Mykola Liushniak

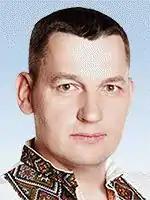
Official portrait, 2019

Mykola Volodymyrovych Liushniak (born 8 February 1974) is a Ukrainian public and political figure and businessman. Candidate of Agricultural Sciences (2010). People's Deputy of Ukraine of the 8th and 9th convocations.